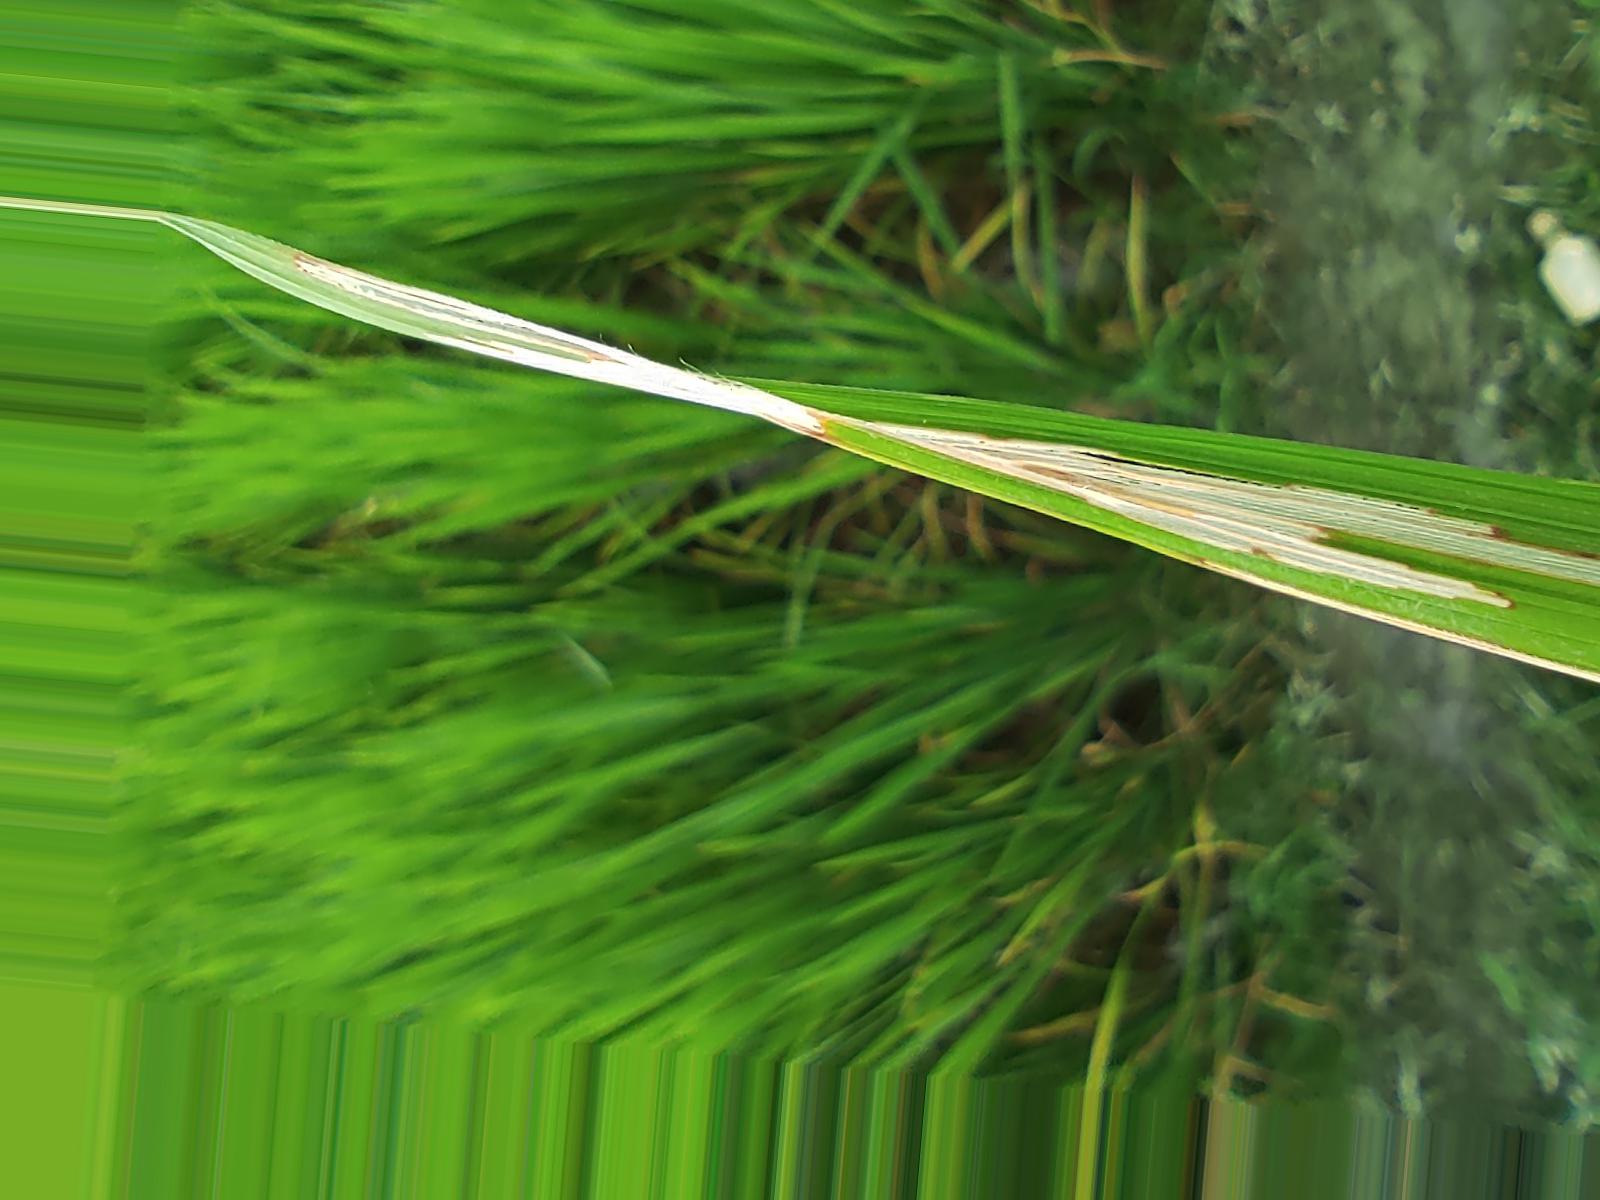
Nhãn: Sâu gai ( Hispa )